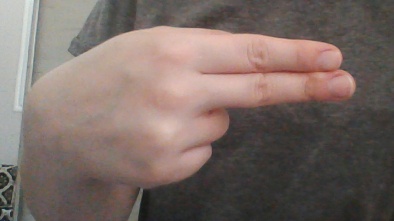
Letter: ain